Raymond Robins

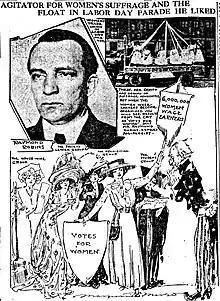
Layout in the September 10, 1909, issue of "St. Louis Post-Dispatch" features a photograph of Raymond Robins. At top right is a photo of a float in a Labor Day parade that week. At bottom, journalist Marguerite Martyn has drawn the figures of five women representing housewives, society leaders, prohibitionists, and students. One holds up a sign reading “6,000,000 women wage earners.” Uncle Sam looks on.

In 1905 Robins married Margaret Dreier, an independently wealthy labor activist who was president of the Women's Trade Union League.